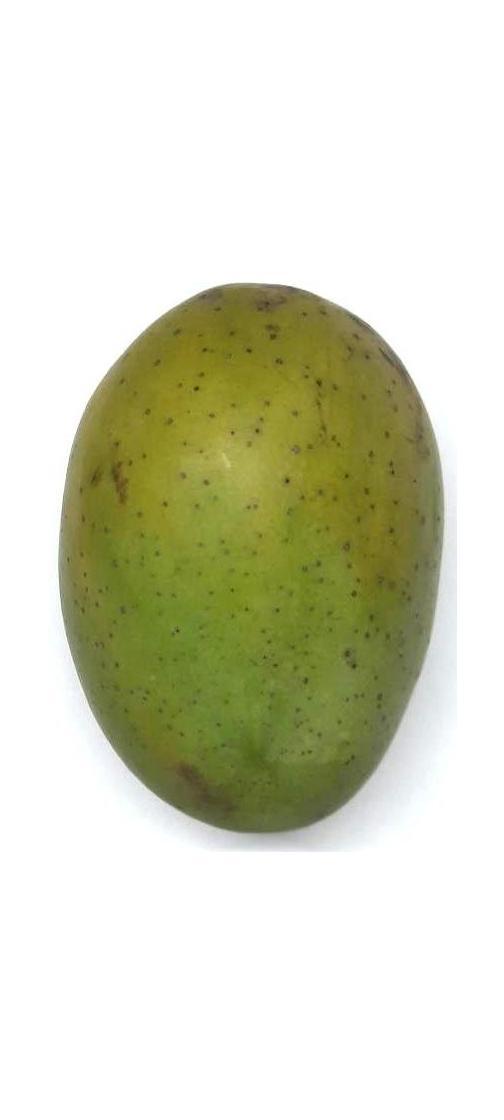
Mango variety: Langra